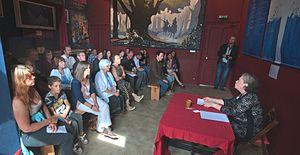
Conférence de Claudine Glot lors des 8èmes Rencontres de l'Imaginaire (2012).
Le Centre de l'imaginaire arthurien est un centre culturel soutenu par une association loi de 1901, consacré à la matière de Bretagne et tout particulièrement la légende arthurienne. Fondé en mai 1988 à Rennes sous l'impulsion de différents spécialistes de la légende arthurienne, d'élus locaux, d'artistes et d'écrivains, son siège est situé au château de Comper en forêt de Paimpont depuis 1990. Il organise chaque année une exposition consacrée à une thématique de la matière de Bretagne et une saison culturelle avec de nombreux événements, parmi lesquels la « Pentecôte du roi Arthur », les « Rencontres de l'imaginaire de Brocéliande » et la « Semaine du dragon ». Son investissement en faveur de la diffusion de l'art, de la culture et de l'histoire de la légende arthurienne ainsi que son action en faveur du public scolaire lui ont valu sa reconnaissance. Ses membres ont créé la maison d'édition Artus, pour publier des ouvrages consacrés à ces thématiques.